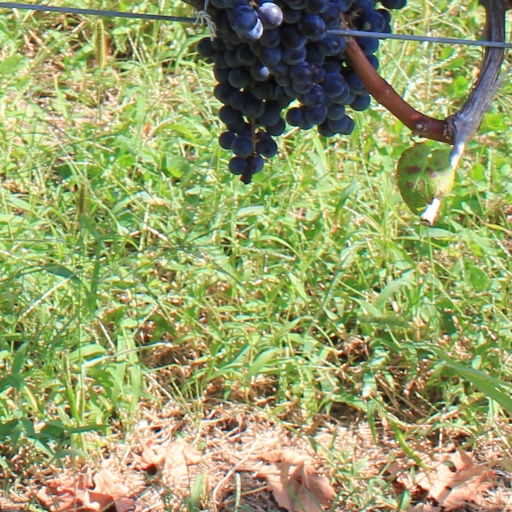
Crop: grape